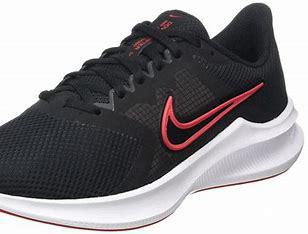
Brand: Nike
Model: Downshifter 11